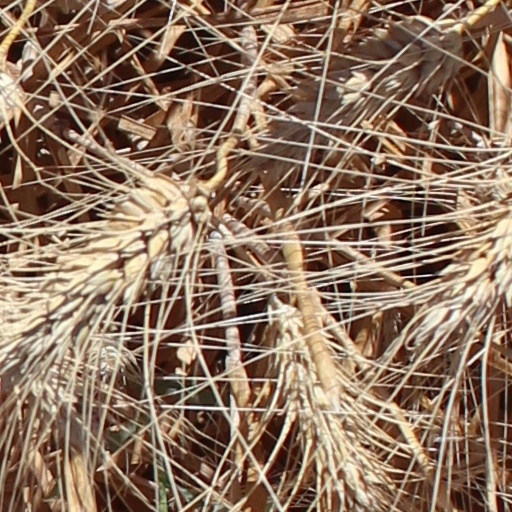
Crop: wheat